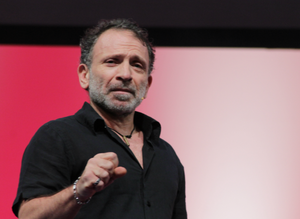
Yánnis Bekhrákis ou Yannis Behrakis est un photojournaliste grec qui s'est illustré par sa couverture de nombreux conflits des années 1980 aux années 2010.